The Interrupted Journey

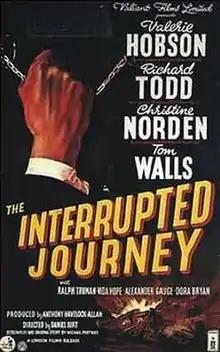
Theatrical release poster

The Interrupted Journey is a 1949 British thriller film directed by Daniel Birt and starring Valerie Hobson, Richard Todd, Christine Norden and Tom Walls. It was written by Michael Pertwee.